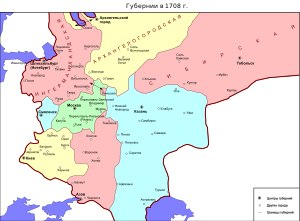
Kasan guvernementet
Ruslands guvernementer 1708. Kasan med lyseblåt.
Kasan guvernement var et guvernement i Kejserdømmet Rusland, 1708-1902.